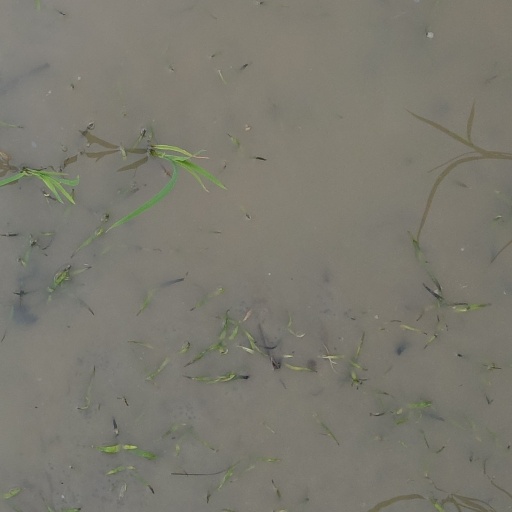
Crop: rice